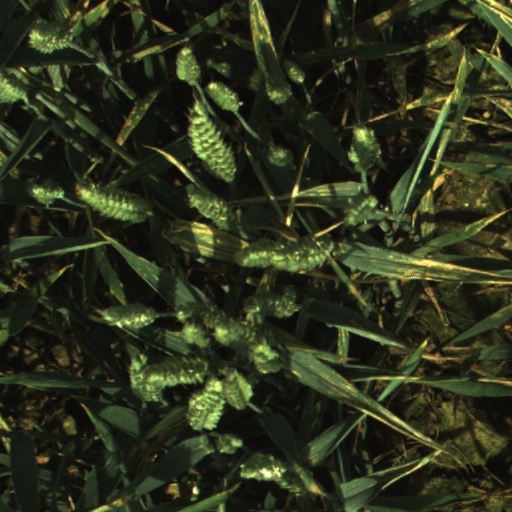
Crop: wheat